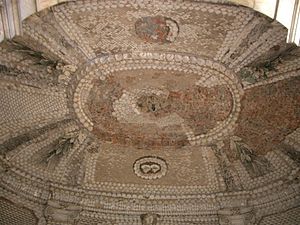
Neptungrotte
Muslingemosaik på grottens loft
Neptungrotte er en bygning i parkanlægget Sanssouci i Potsdam i den tyske delstat Brandenburg. Den blev opført i områdets østlige side i forbindelse med planlægningen af talrige springvand. På ordre fra kong Frederik den Store udarbejdede Georg Wenzeslaus von Knobelsdorff et udkast til bygningen, som kom til udførelse i årenen fra 1751 til 1757. Arbejdet med grotten og dens udsmykning med skulpturer blev i 1754 overdraget til billedhuggeren Johann Peter Benkert.